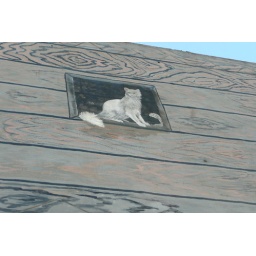
cat in a window